Jaana Pehchana

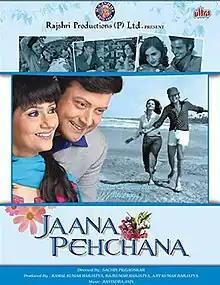

Jaana Pehchana (English: Well-known), is a 2011 Indian film directed by Sachin Pilgaonkar and produced by Rajshri Productions. The film stars Sachin Pilgaonkar and Ranjeeta in leads. It is a sequel to the 1978 film "Ankhiyon Ke Jharokhon Se". The lyrics and music are by Ravindra Jain.